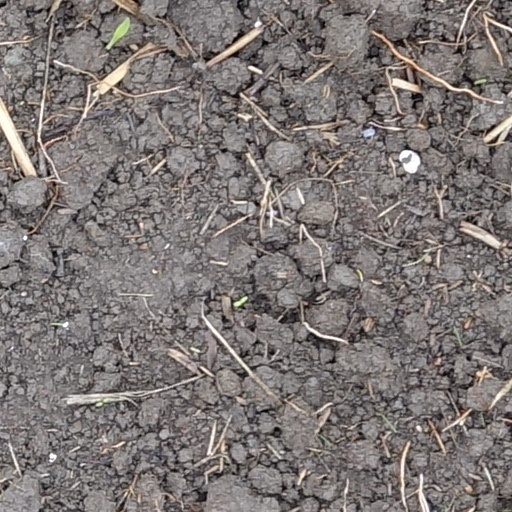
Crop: wheat